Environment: real
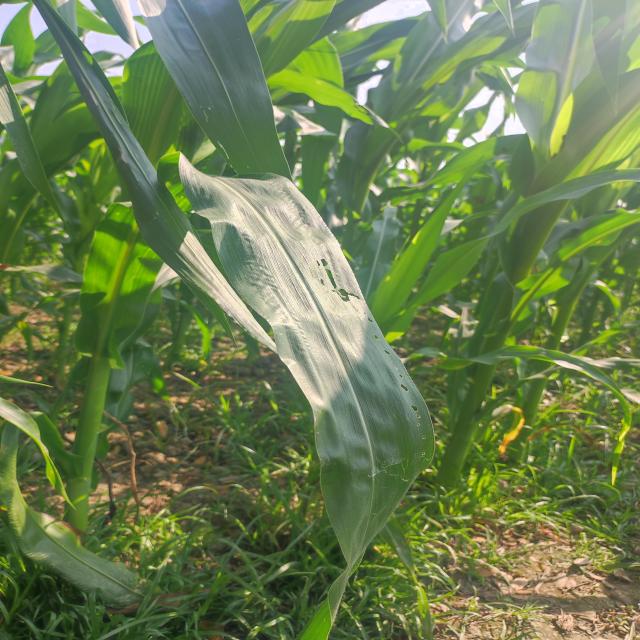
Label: fall_armyworm